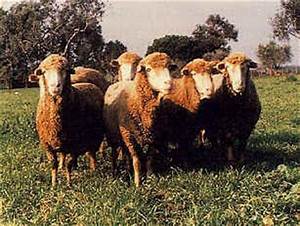
Label: sheep